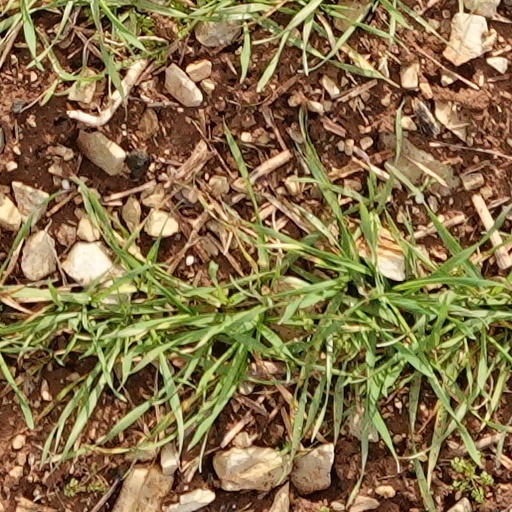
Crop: wheat